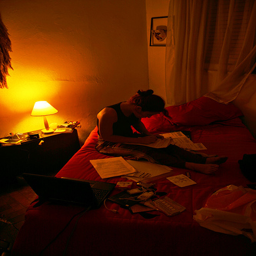
A girl sitting on a bed writing on paper.
A woman pours over papers in a dimly- lit room.
A woman sitting on a bed with papers and a laptop.
A WOMAN IS WRITING SOMETHING ON HER BED
A person is sitting on a bed cluttered with a laptop, notes, and other items.